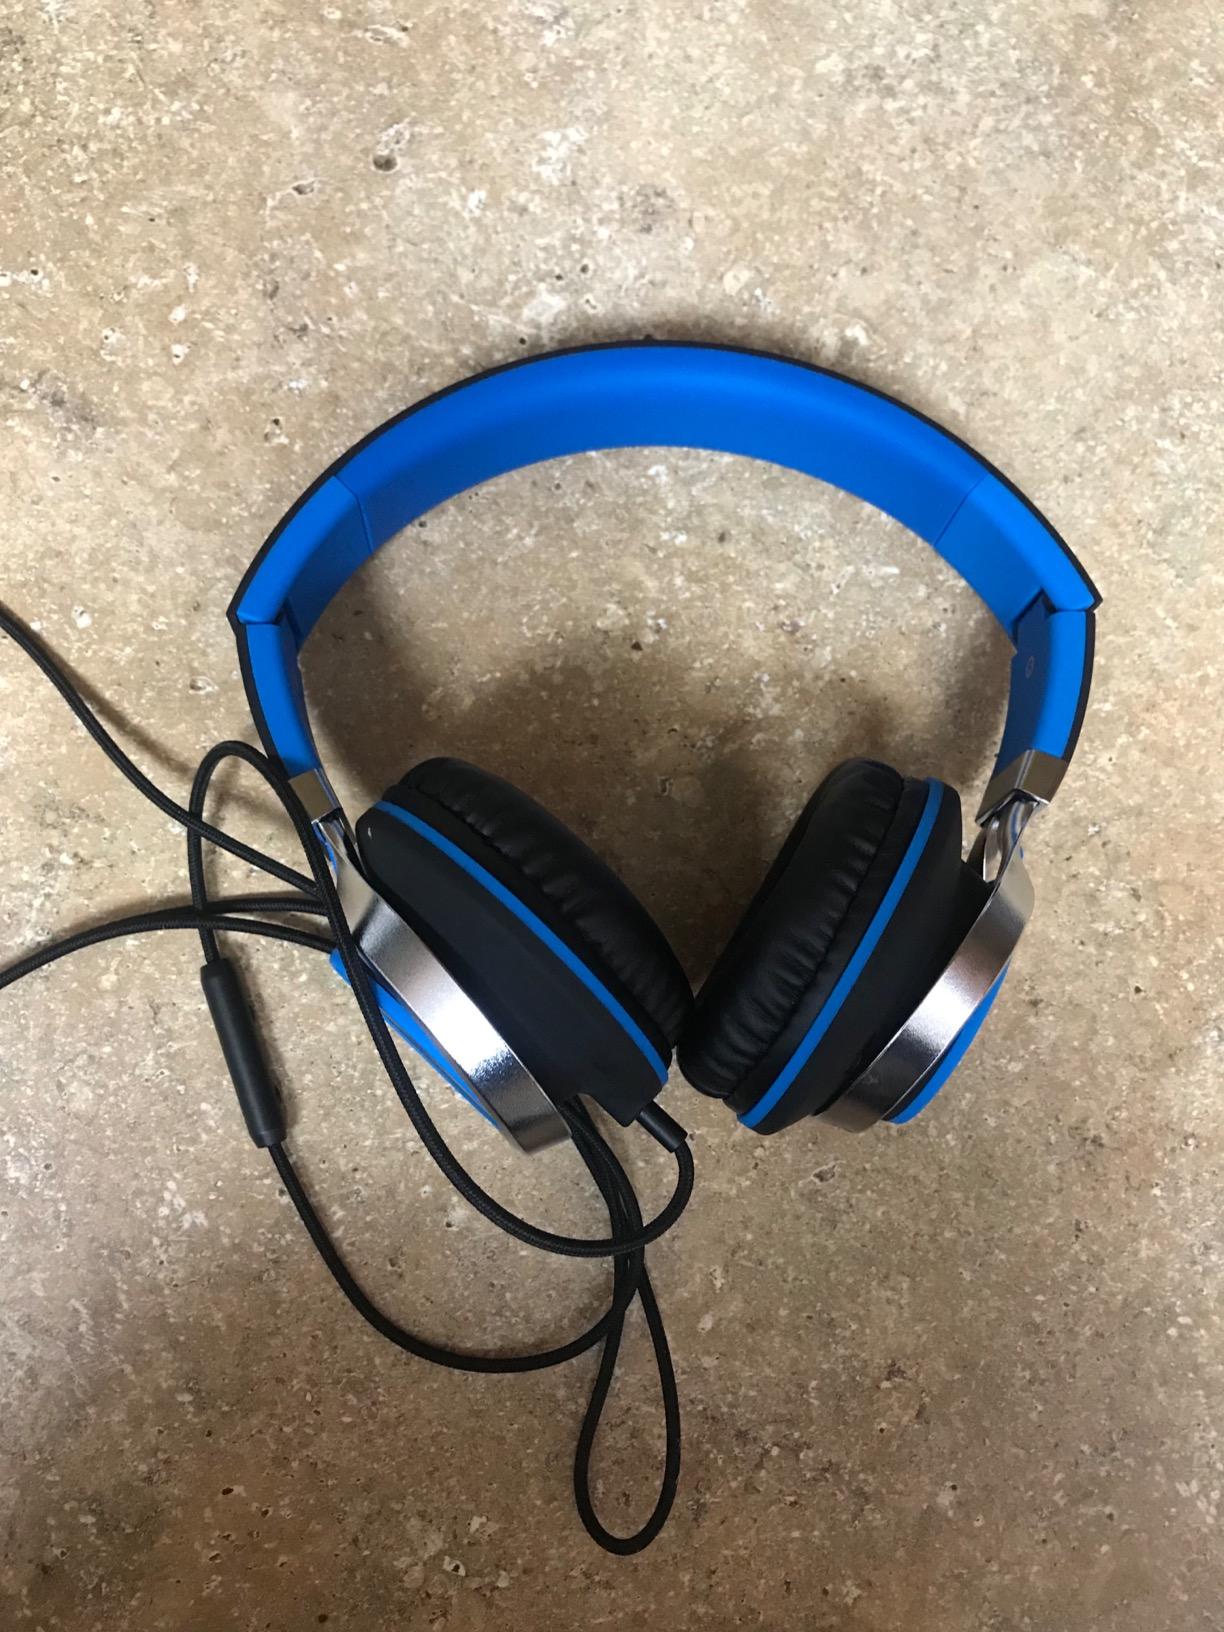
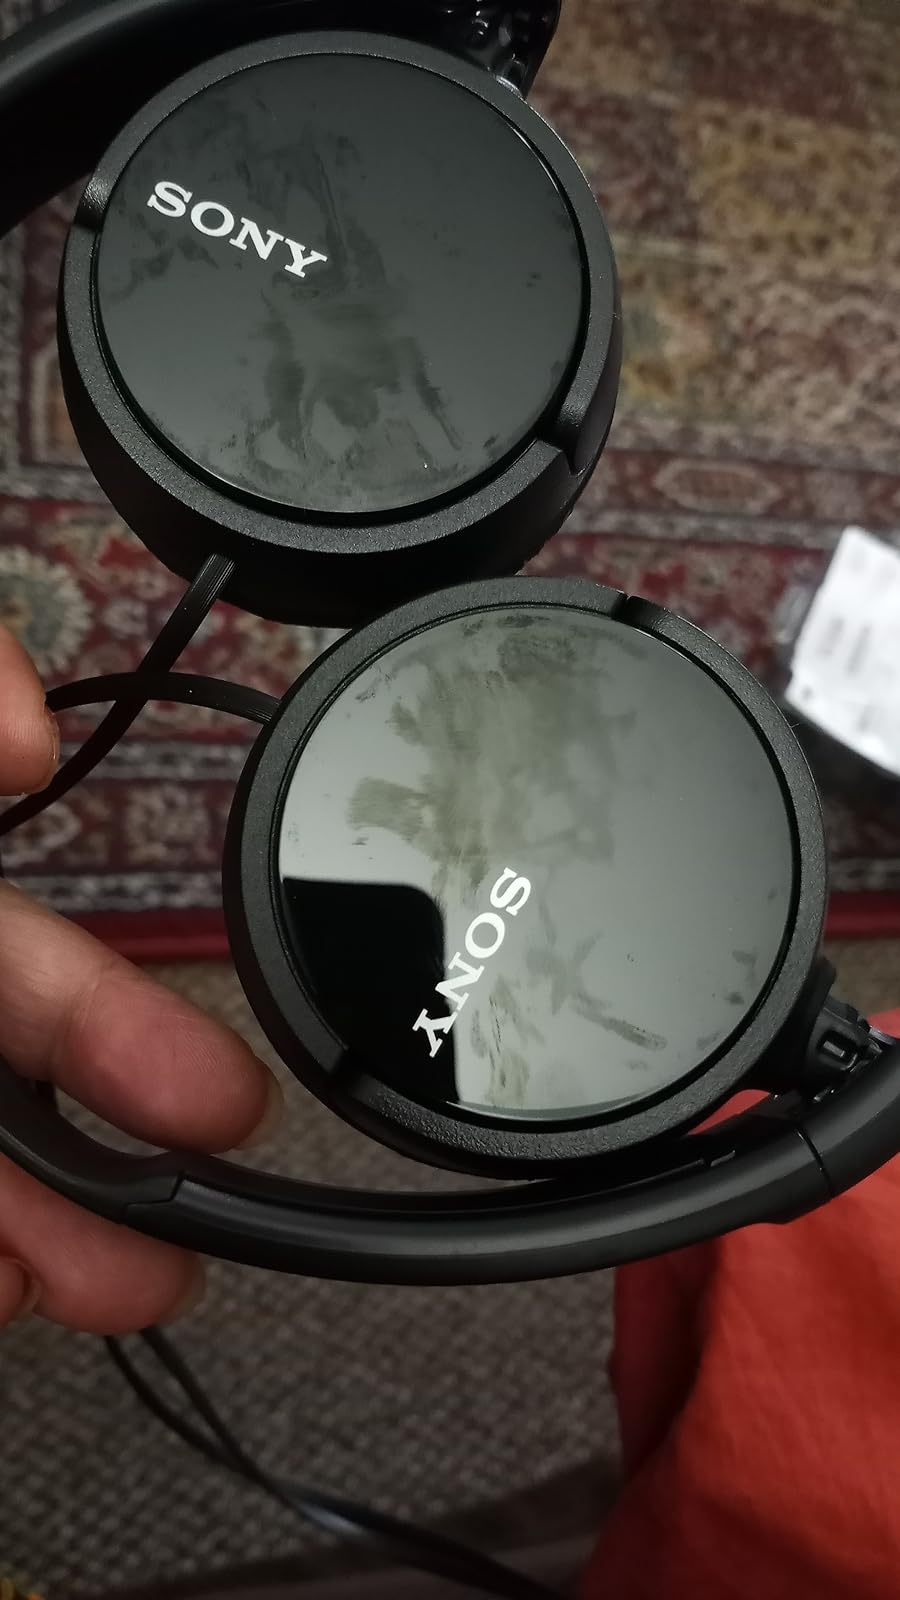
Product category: headphones
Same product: no